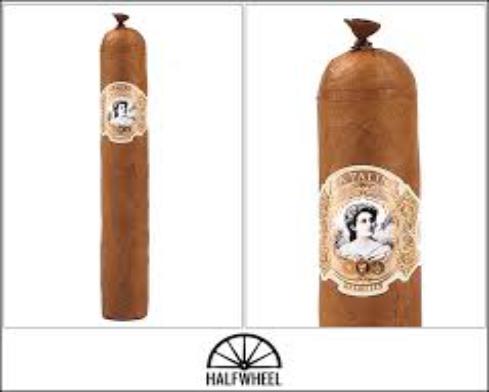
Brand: La Palina
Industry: Necessities